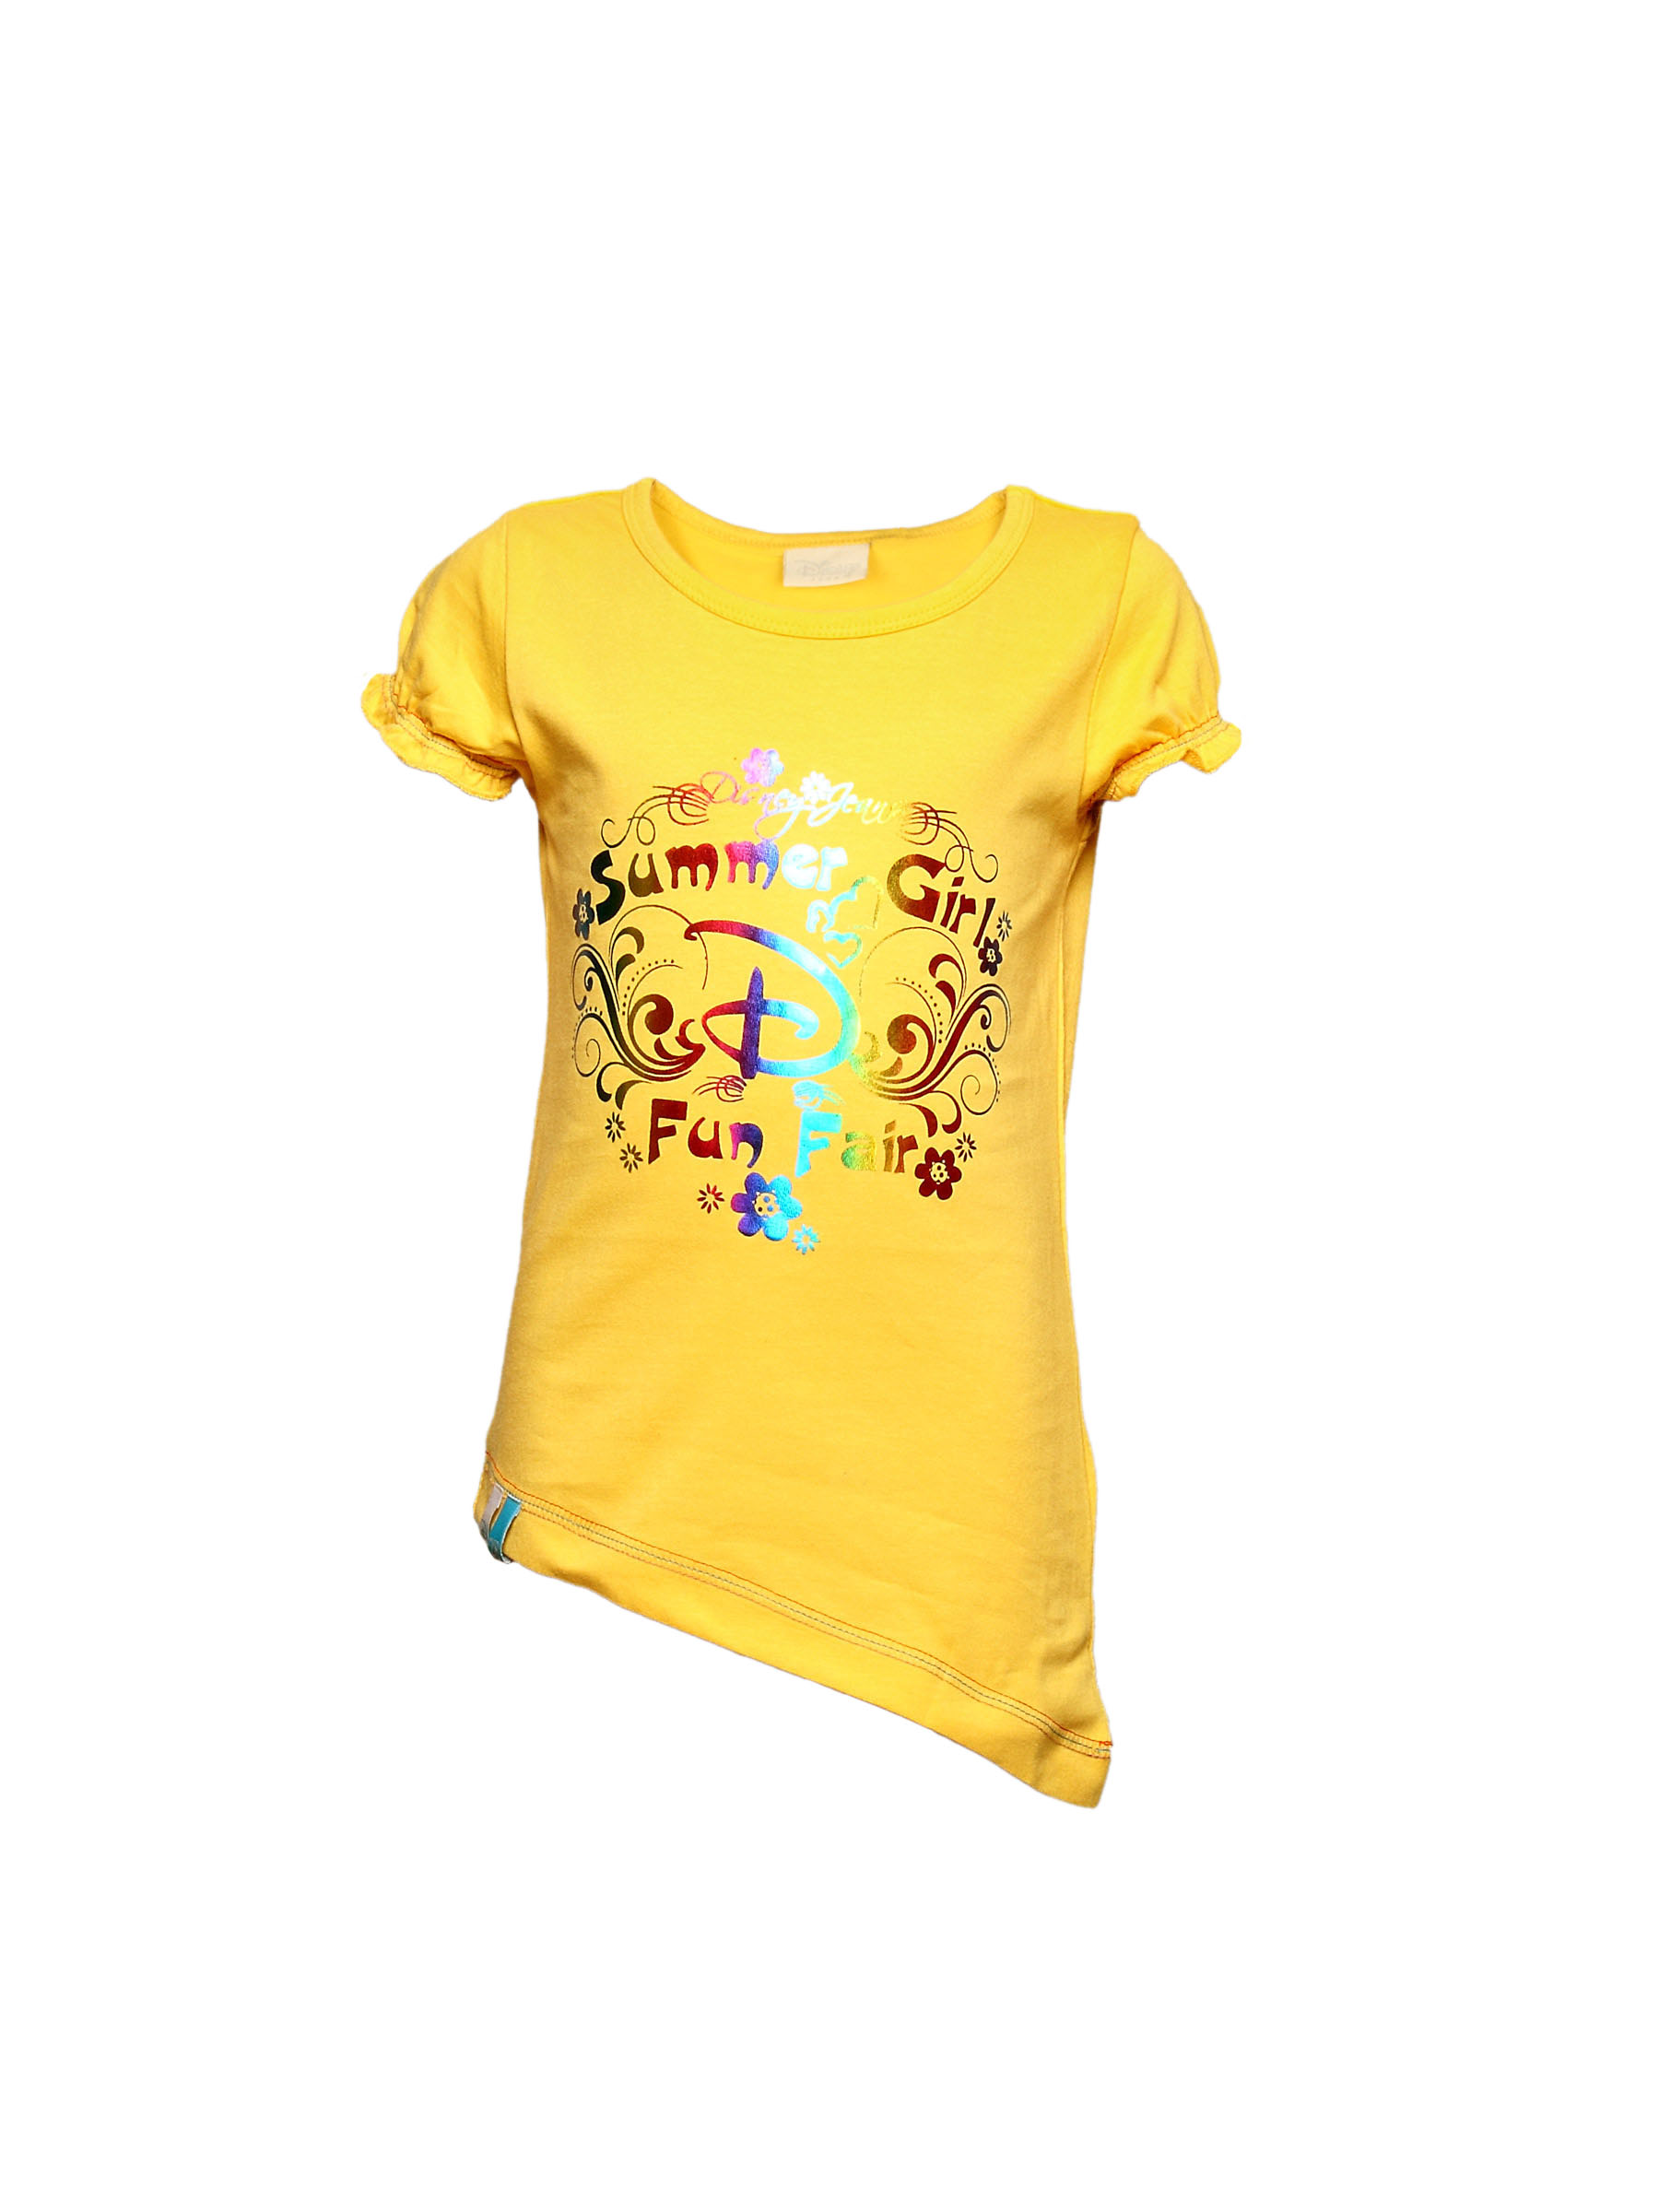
Disney Kids Girl's Yellow Summer Fun Fair Kidswear
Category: Apparel / Topwear / Tshirts
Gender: Girls
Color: Yellow
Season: Summer 2011
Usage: Casual